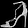
Label: Sandal